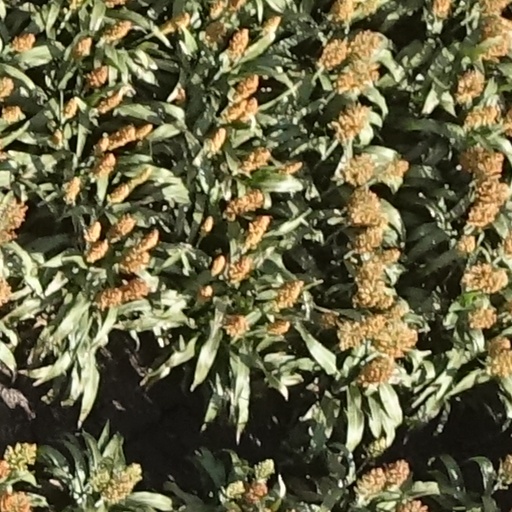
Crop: sorghum